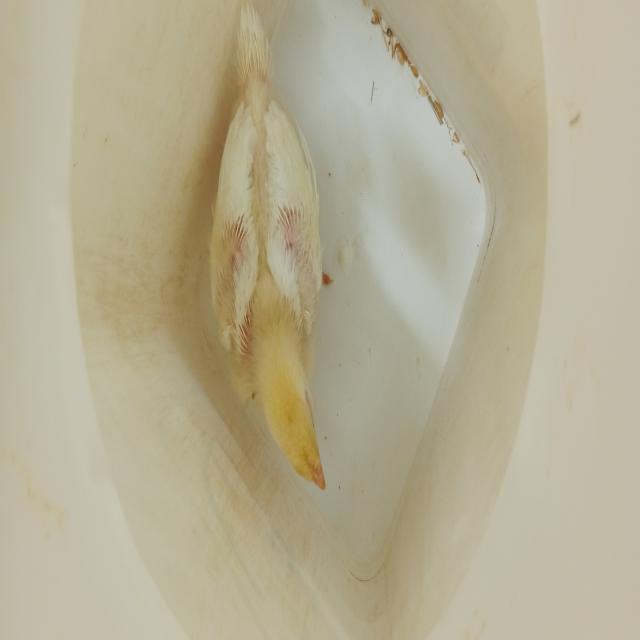
Weight: 403 g